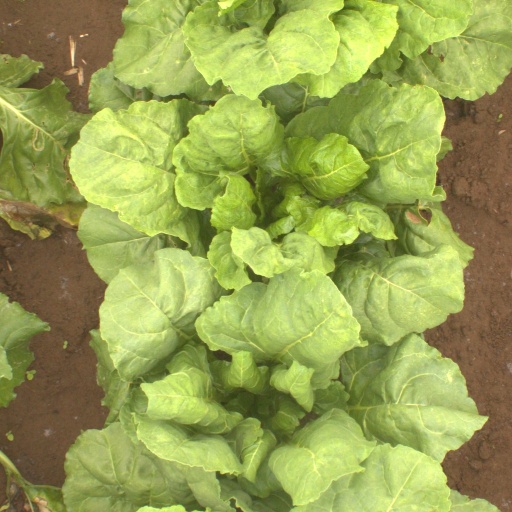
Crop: sugar beet